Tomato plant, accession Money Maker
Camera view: bottom (45 deg); turntable rotation: 210 degrees
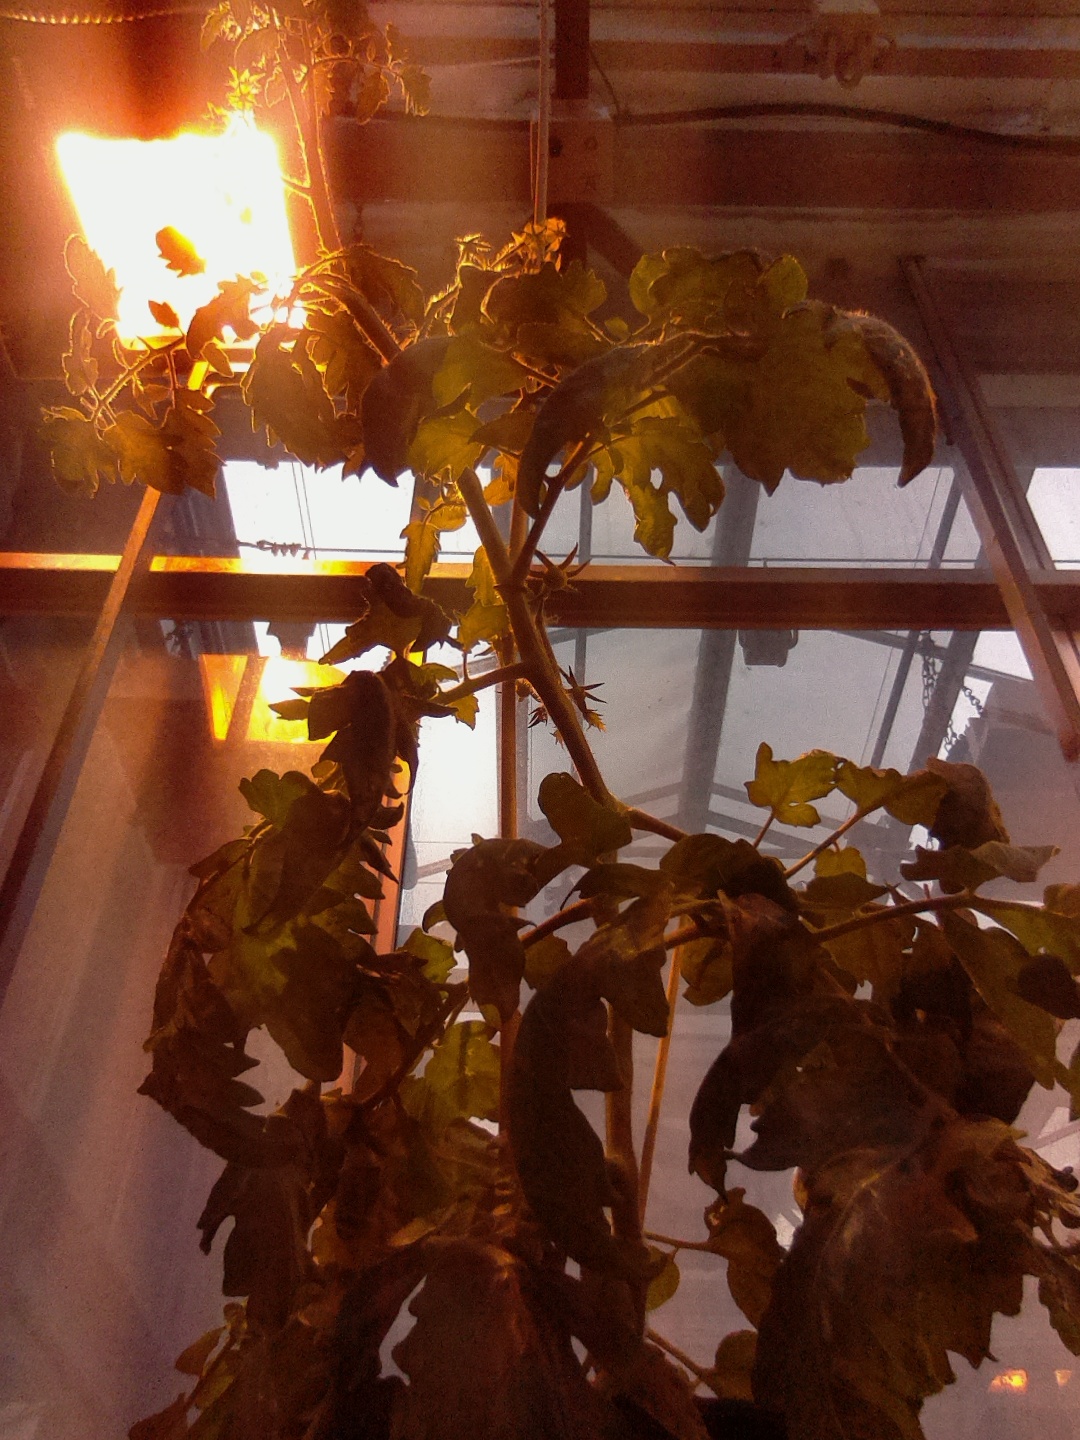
BBCH growth stage 70: Fruits at the main stem or branches visibles